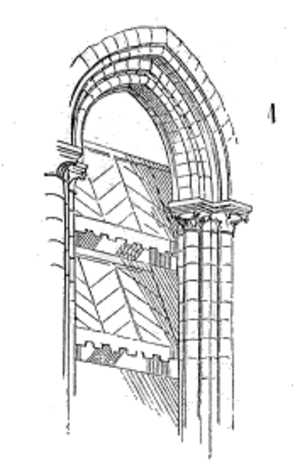
L’abat-son désigne un petit auvent ou l'ensemble des lames inclinées vers le bas et l'extérieur disposées dans les ouïes des clochers et des beffrois. Les lames, généralement de type persienne et fixées dans un châssis en charpente, sont le plus souvent en bois nu ou recouvert de métal, d’ardoises ou de plomb.